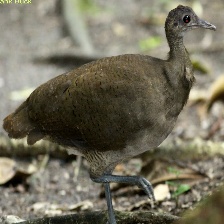
Species: GREAT TINAMOU
Scientific name: TINAMUS MAJOR